Ellen J. Kullman

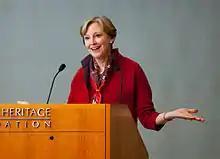
Kullman in 2010

Ellen J. Kullman (born January 22, 1956) is a United States business executive. Since November 2019, she has been the chief executive officer of Carbon (company). She was formerly Chair and Chief Executive Officer of E. I. du Pont de Nemours and Company ("DuPont") in Wilmington and is a former director of General Motors. "Forbes" ranked her 31st of the 100 Most Powerful Women in 2014. Kullman retired from DuPont on October 16, 2015.